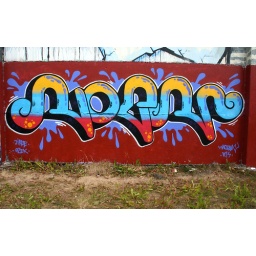
Done in summer of 2008 at the box factory. Part of a wall with Sofer.